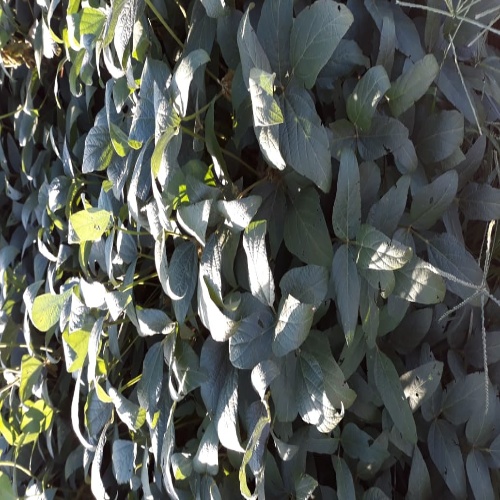
Label: Diabrotica_speciosa